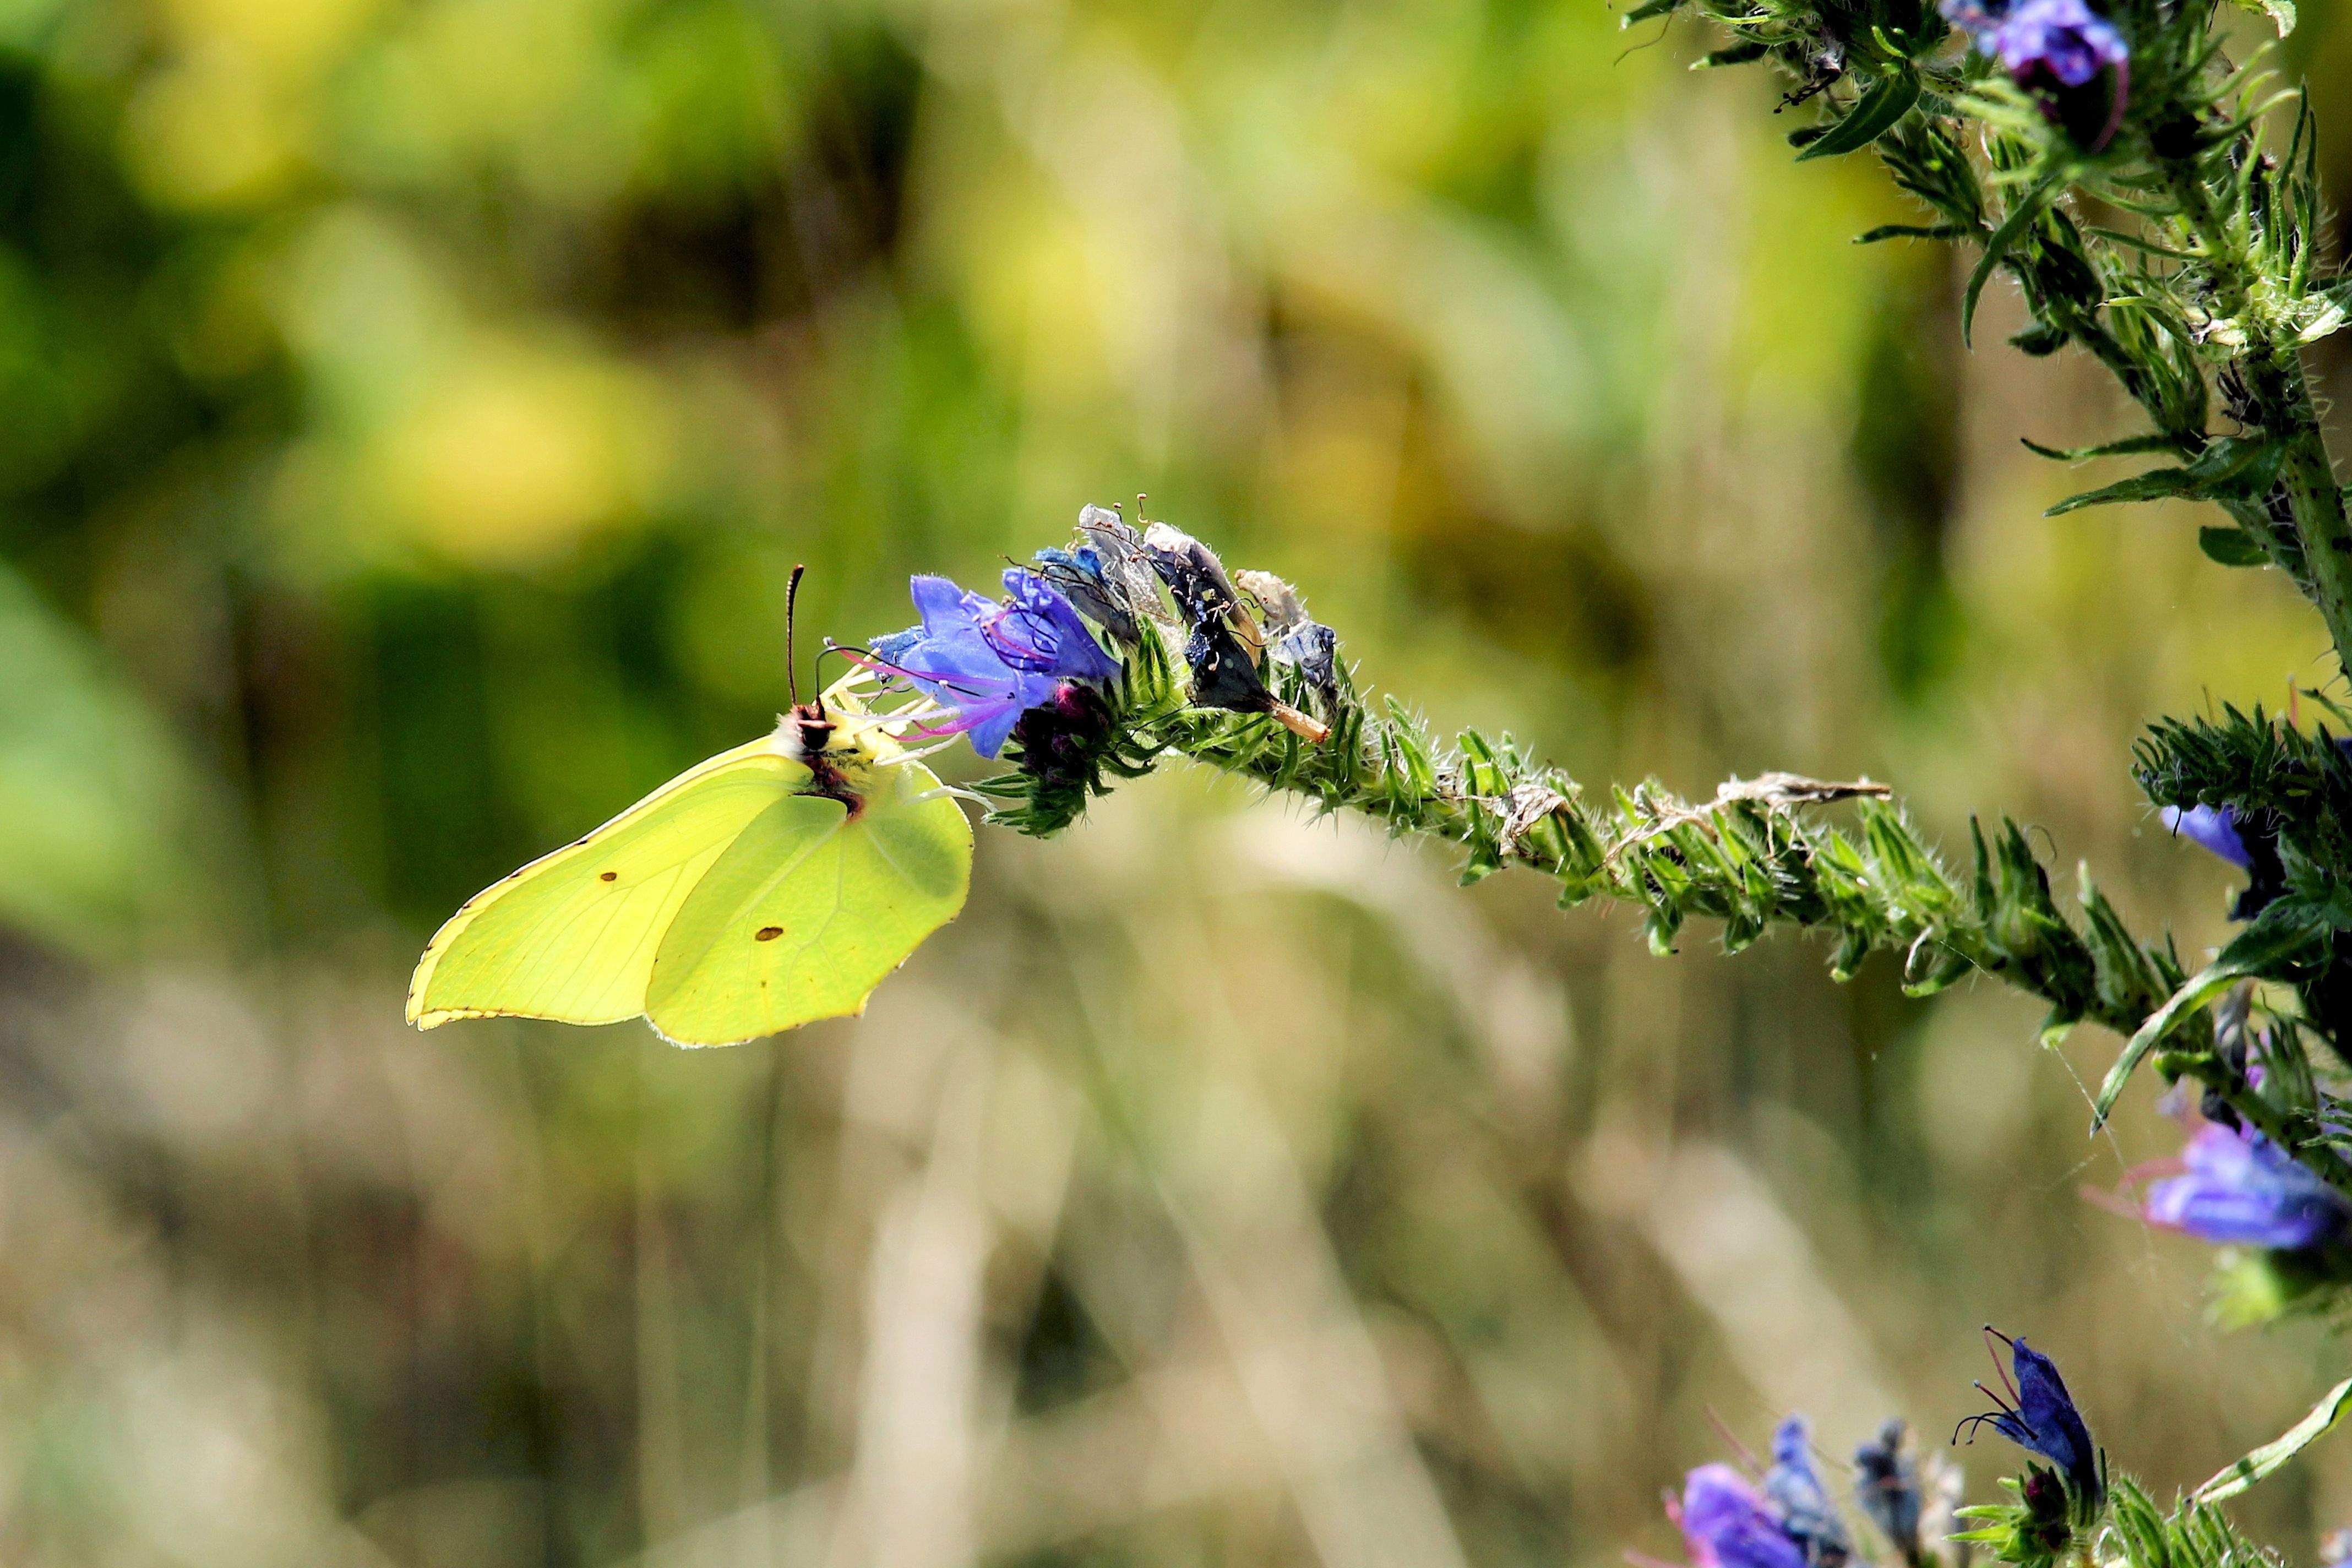
nature, plant, meadow, flower, wildlife, green, insect, botany, butterfly, flora, fauna, invertebrate, wildflower, bee, nectar, macro photography, arthropod, honey bee, gonepteryx rhamni, pollinator, membrane winged insect, moths and butterflies